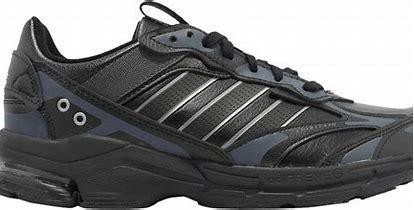
Brand: adidas
Model: Spiritain 2000